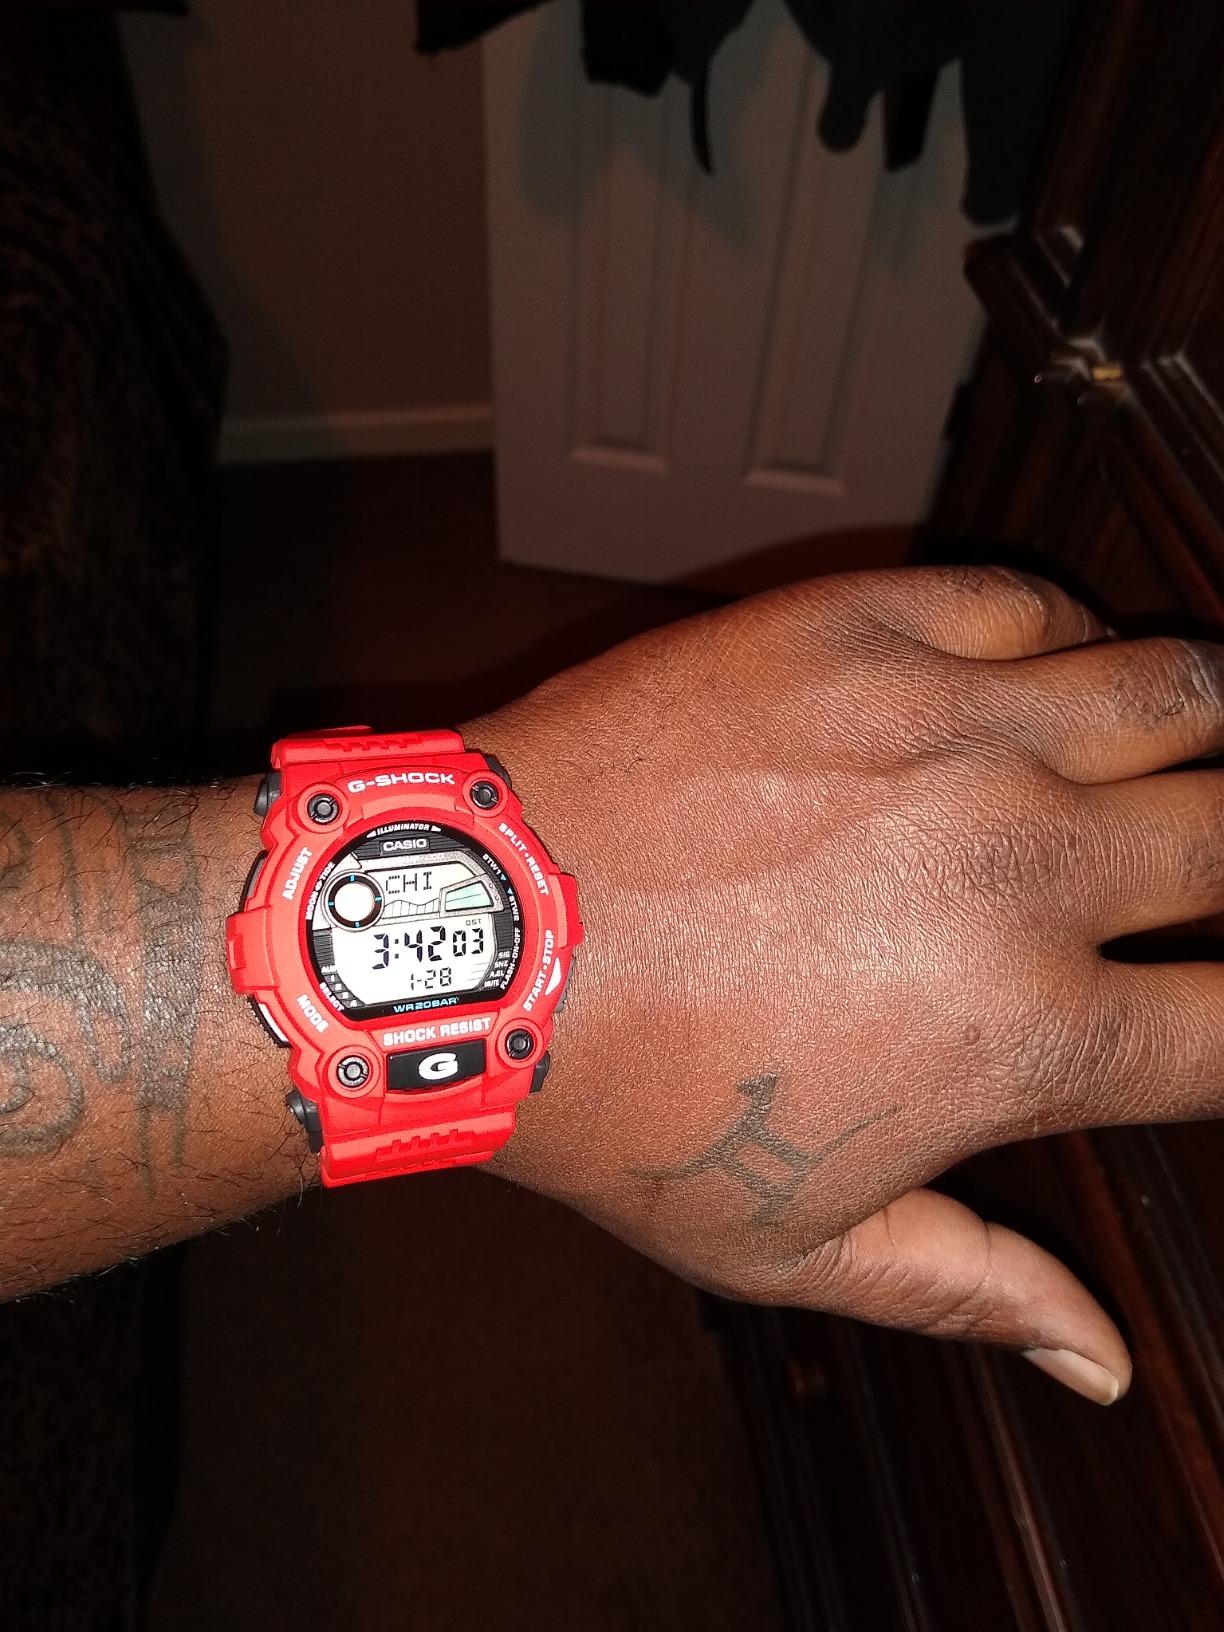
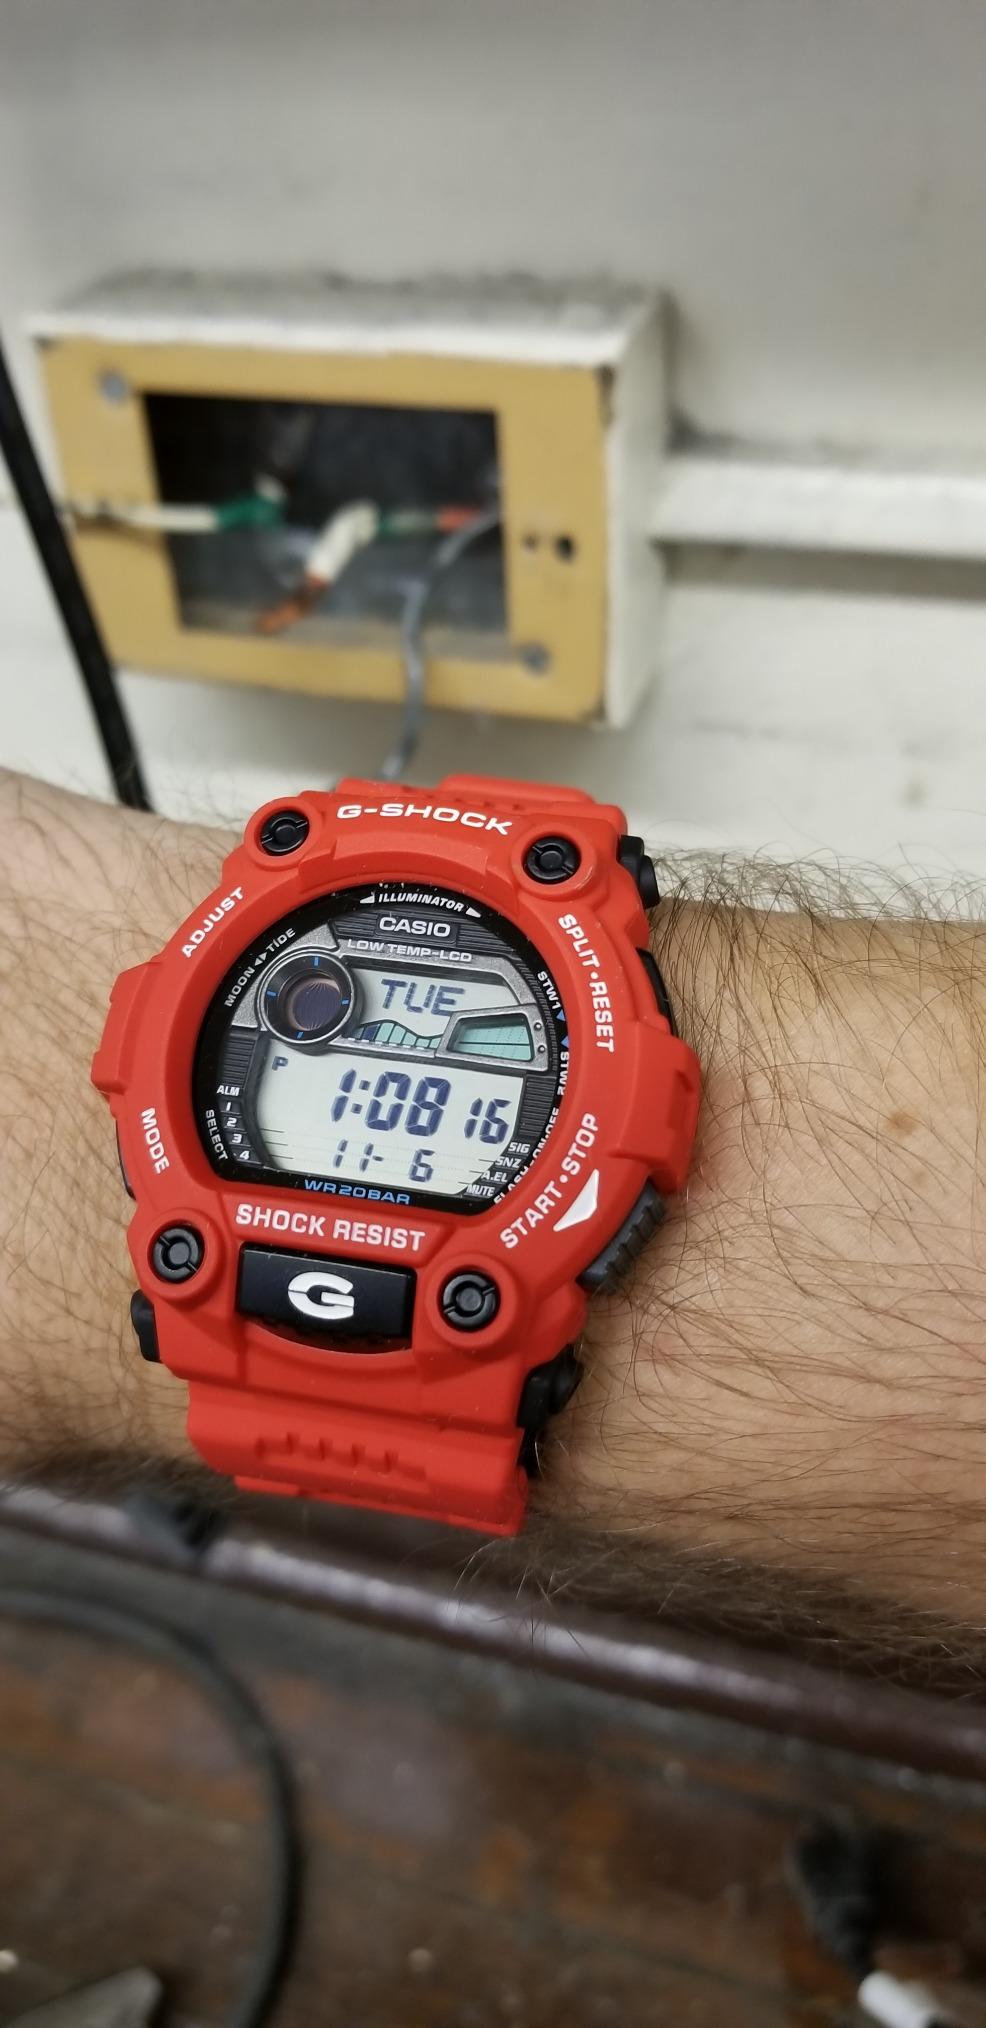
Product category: accessories_watch
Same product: yes